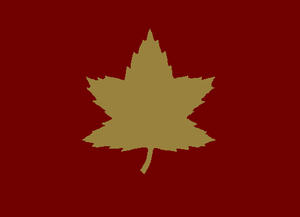
L'opération Anger fut une opération militaire menée par les Alliés dans le but de libérer définitivement la ville néerlandaise d'Arnhem, alors aux mains des Allemands. Conduite dans les dernières semaines de la guerre, elle se déroula du 12 au 16 avril 1945. Elle est également connue sous le nom de seconde bataille d'Arnhem ou de Libération d'Arnhem.
La 5ᵉ division blindée canadienne était une division blindée canadienne au cours de la Seconde Guerre mondiale.